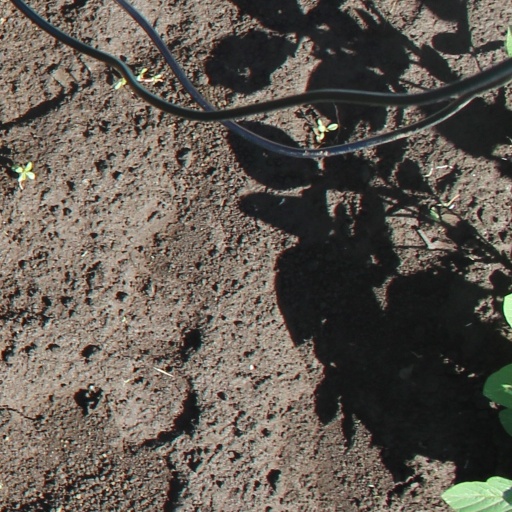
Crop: soybean